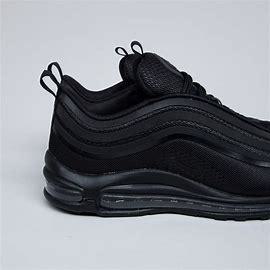
Brand: Nike
Model: Air Max 97 Ultra 17